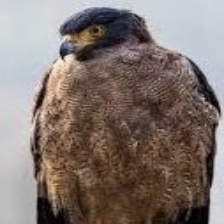
Species: CRESTED SERPENT EAGLE
Scientific name: SPILORNIS CHEELA